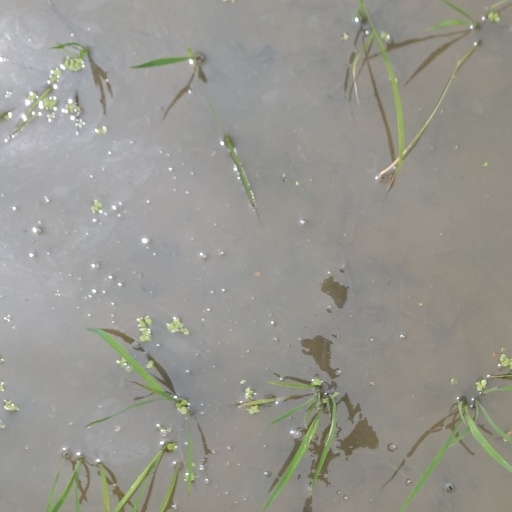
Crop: rice